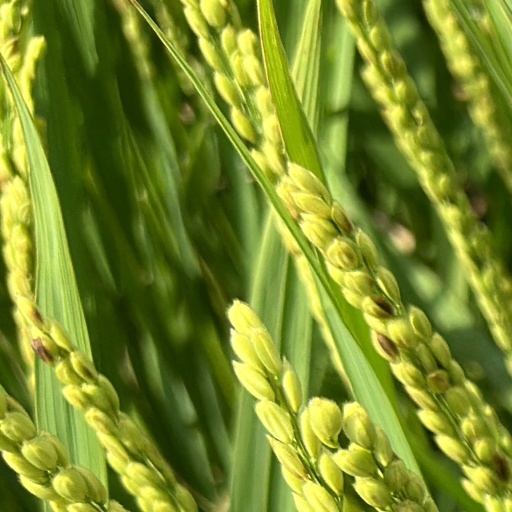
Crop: rice